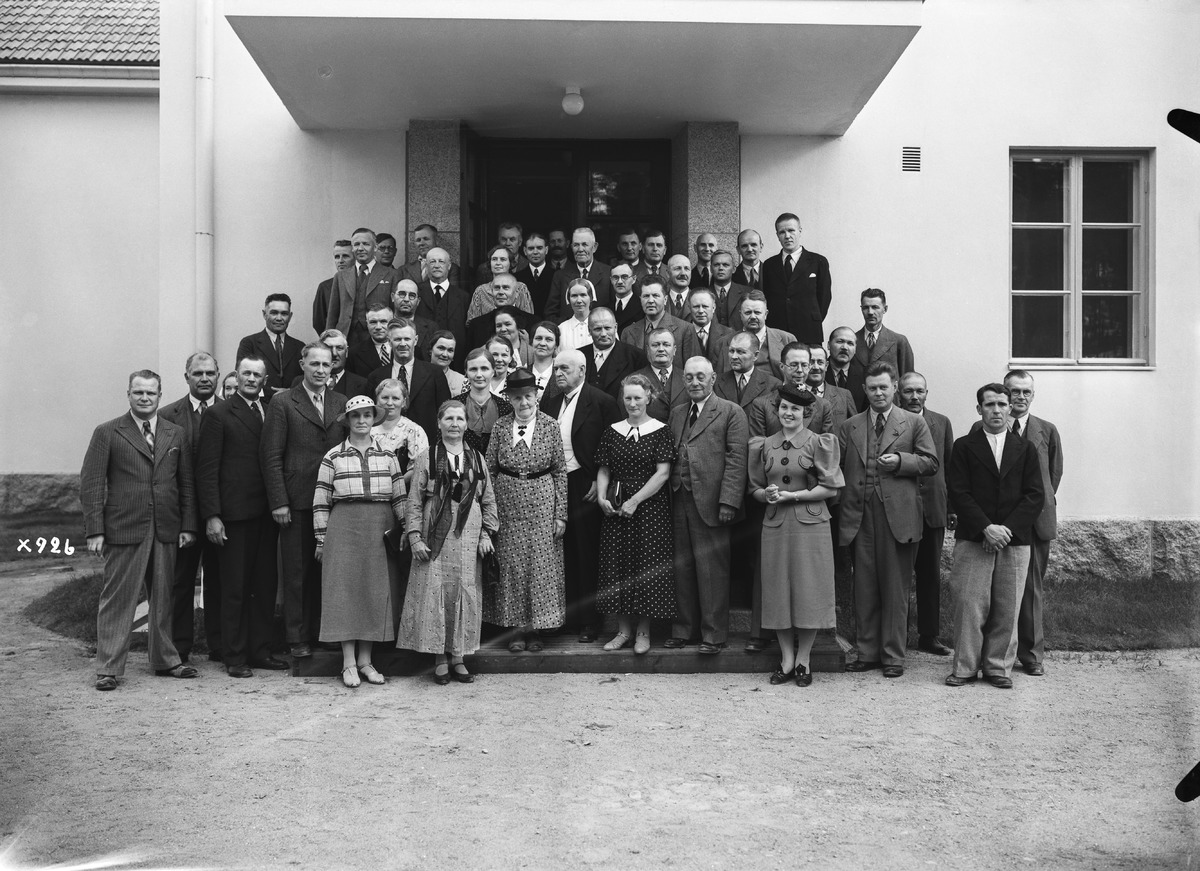
Piirimielisairaalain keskusyhdistyksen vuosikokous
The annual meeting of the Central Association of District Mental Hospitals
sisällön kuvaus: Piirimielisairaalain keskusyhdistyksen vuosikokous 16.8.1937. Kokouksen osanottajat kokouspaikkana toimineen Oulun seudun piirimielisairaalan hoitajakunnan asuinrakennuksen sisäänkäynnin edustalla. content description: The annual meeting of the Central Association of District Mental Hospitals on August 16, 1937. The participants of the meeting in front of the main entrance of the Oulu district mental hospital's nurses' residential building that was the place of the meeting.
Vuosi: 1937
Paikka: Suomi, Oulu, Suomi, Pohjois-Pohjanmaa, Oulu
Aiheet: Piirimielisairaalain keskusyhdistys; vuosikokoukset; Oulun seudun piirimielisairaala; ryhmäkuva; asuinrakennukset; kokoukset; mielisairaalat; psykiatriset sairaalat; mental hospitals; psychiatric hospitals; meetings; annual meetings; residential buildings